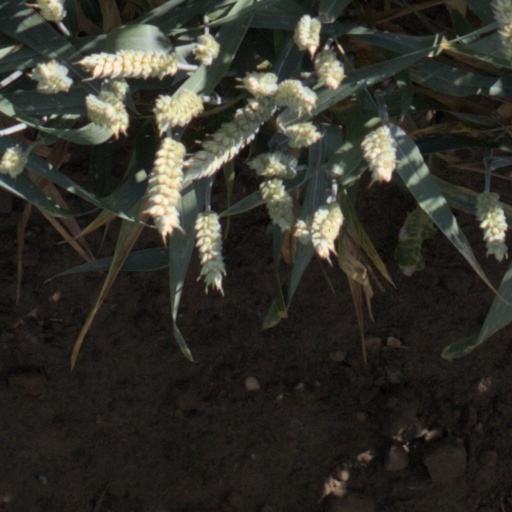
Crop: wheat